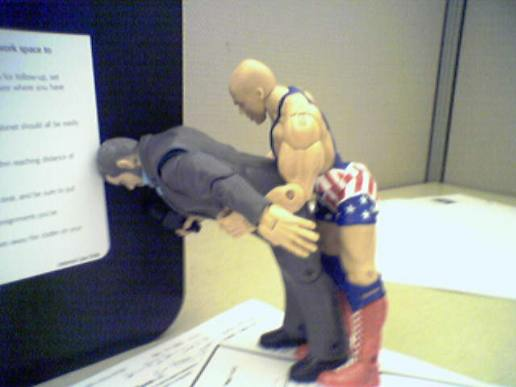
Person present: No